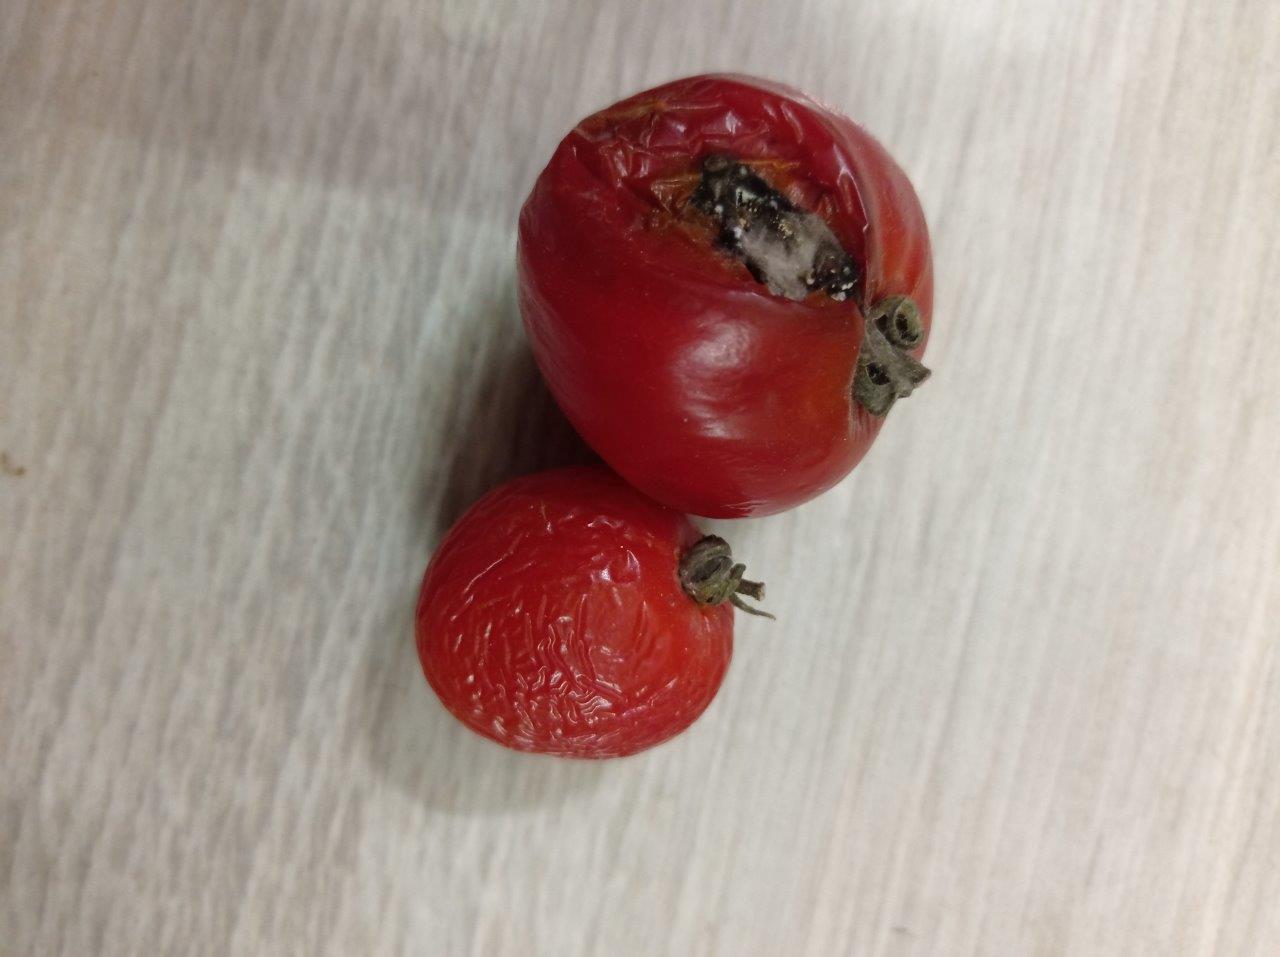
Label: Rotten